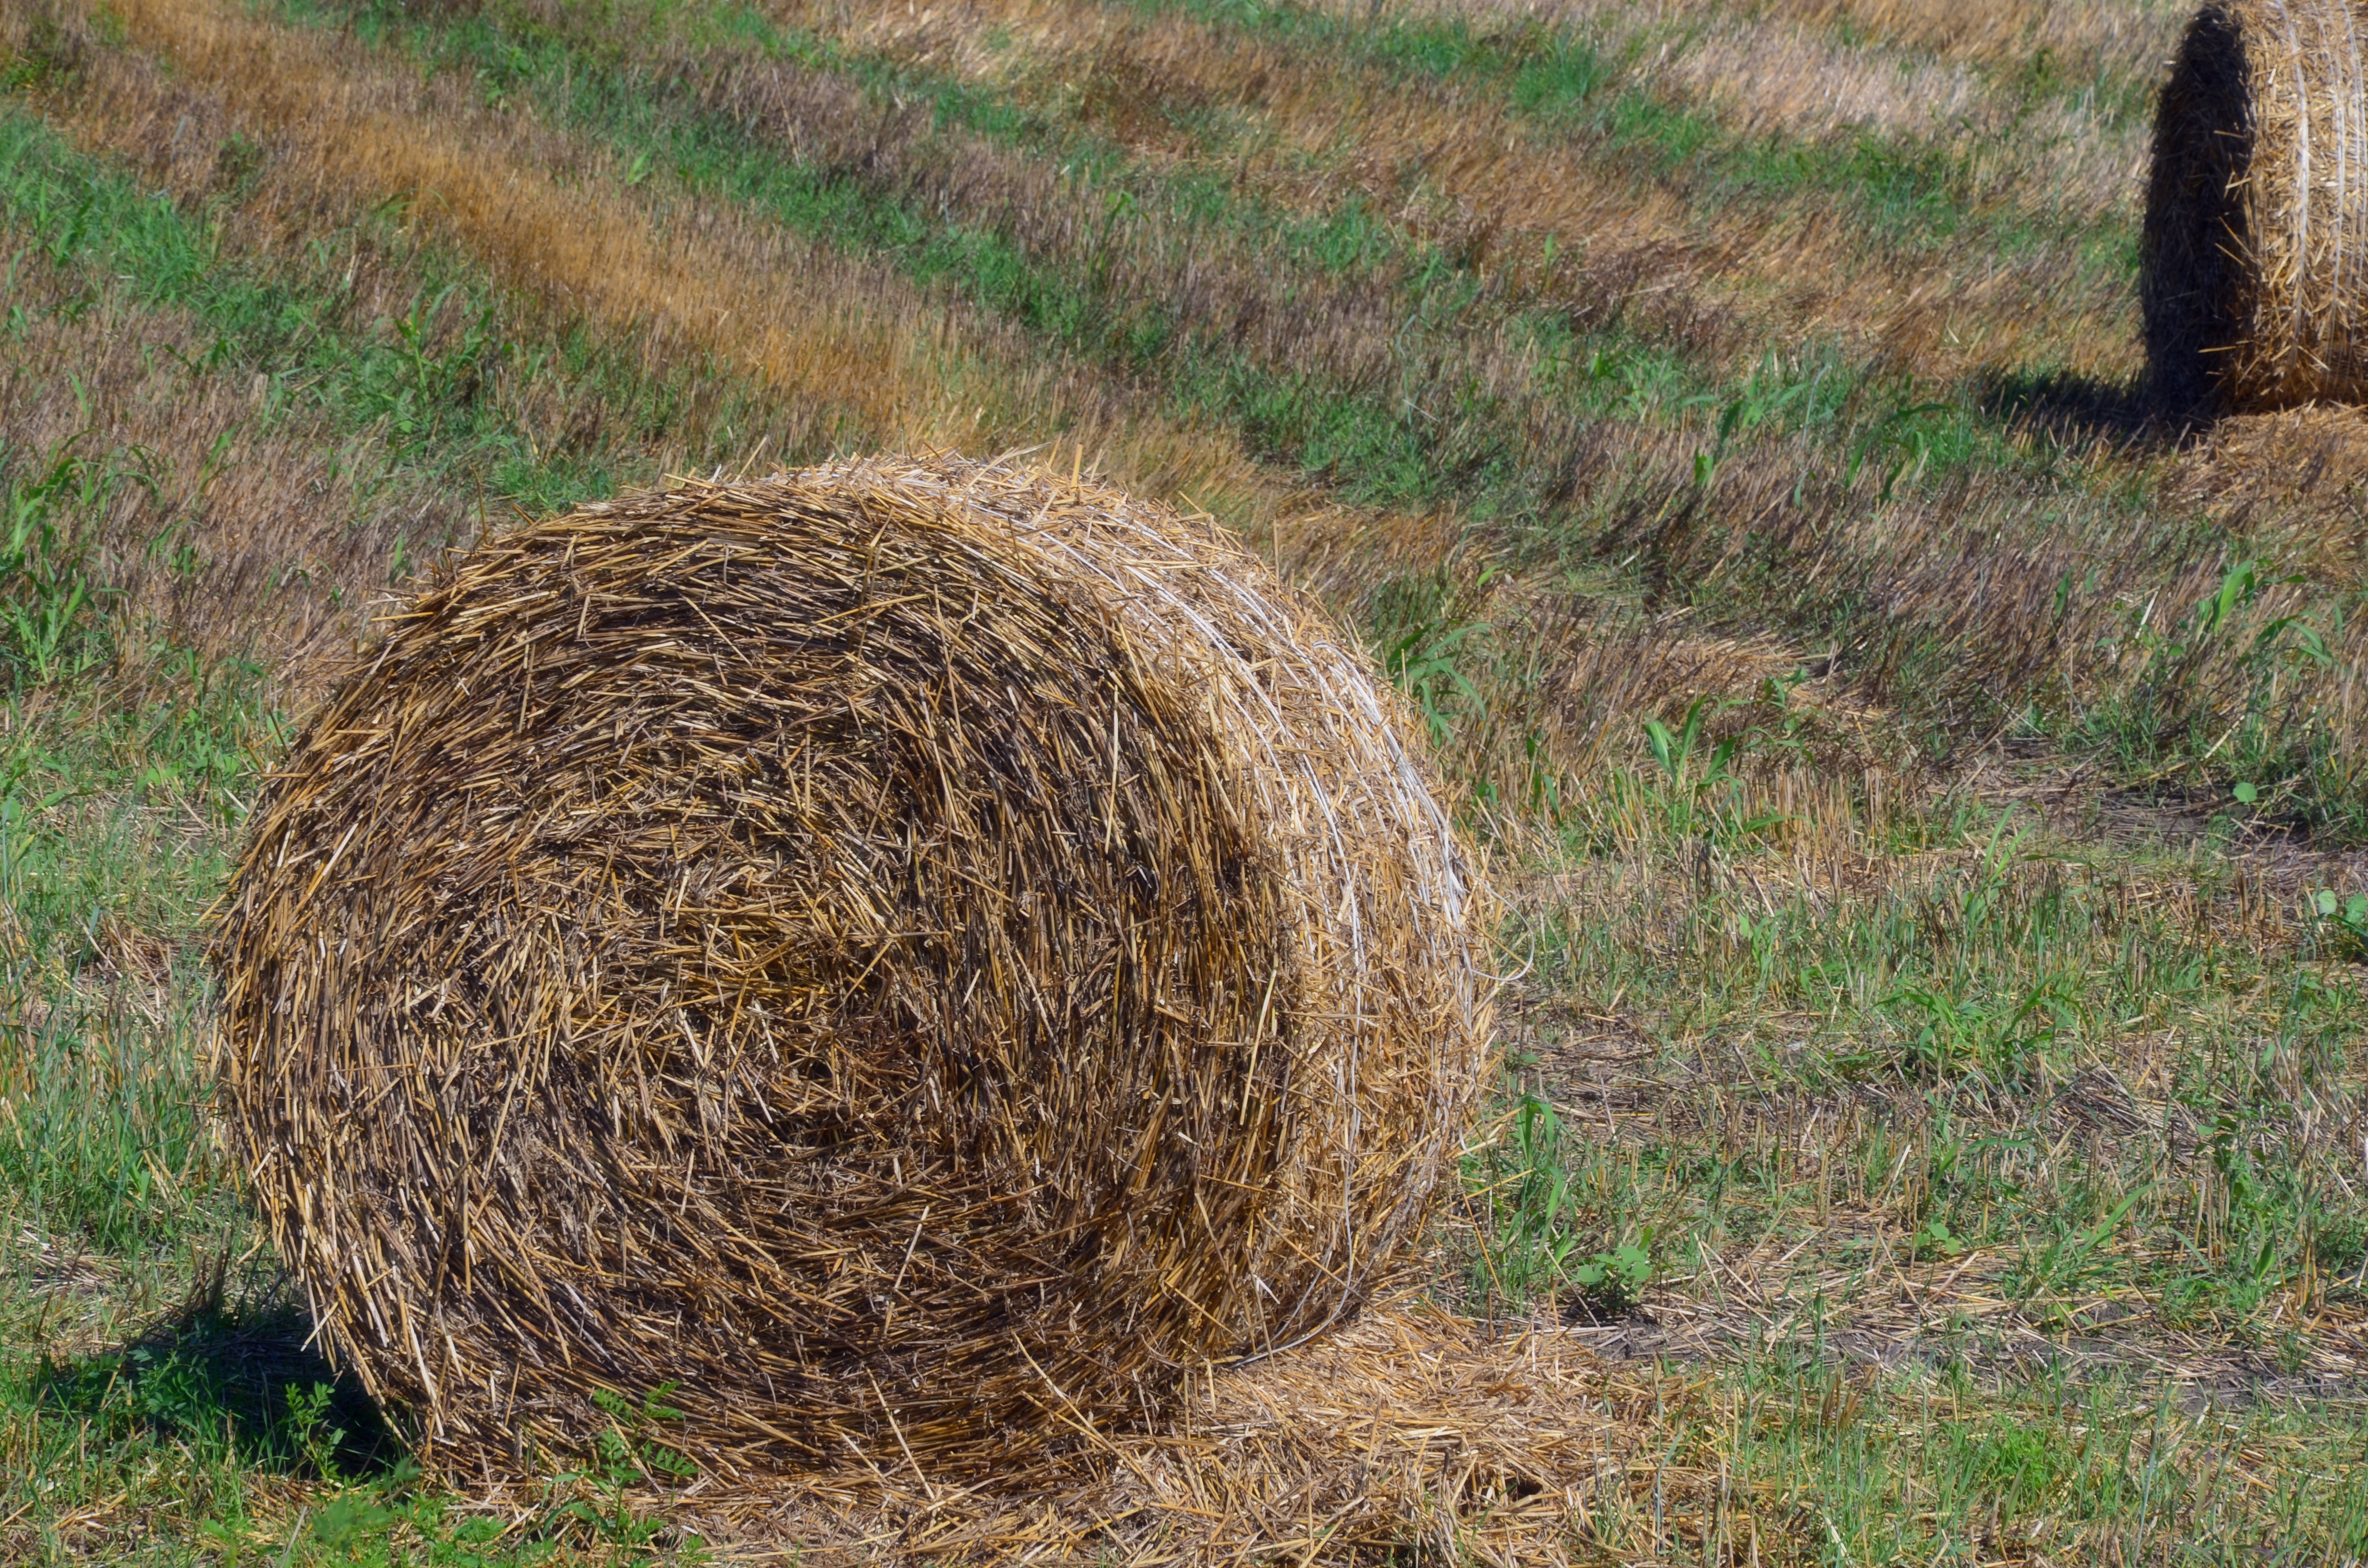
landscape, tree, nature, grass, outdoor, plant, sky, hay, bale, field, farm, meadow, wheat, grain, prairie, countryside, trunk, land, country, summer, dry, rural, food, golden, farming, harvest, crop, natural, autumn, soil, stack, yellow, agriculture, haystack, season, farmland, cereal, agricultural, gold, straw, harvesting, grass family